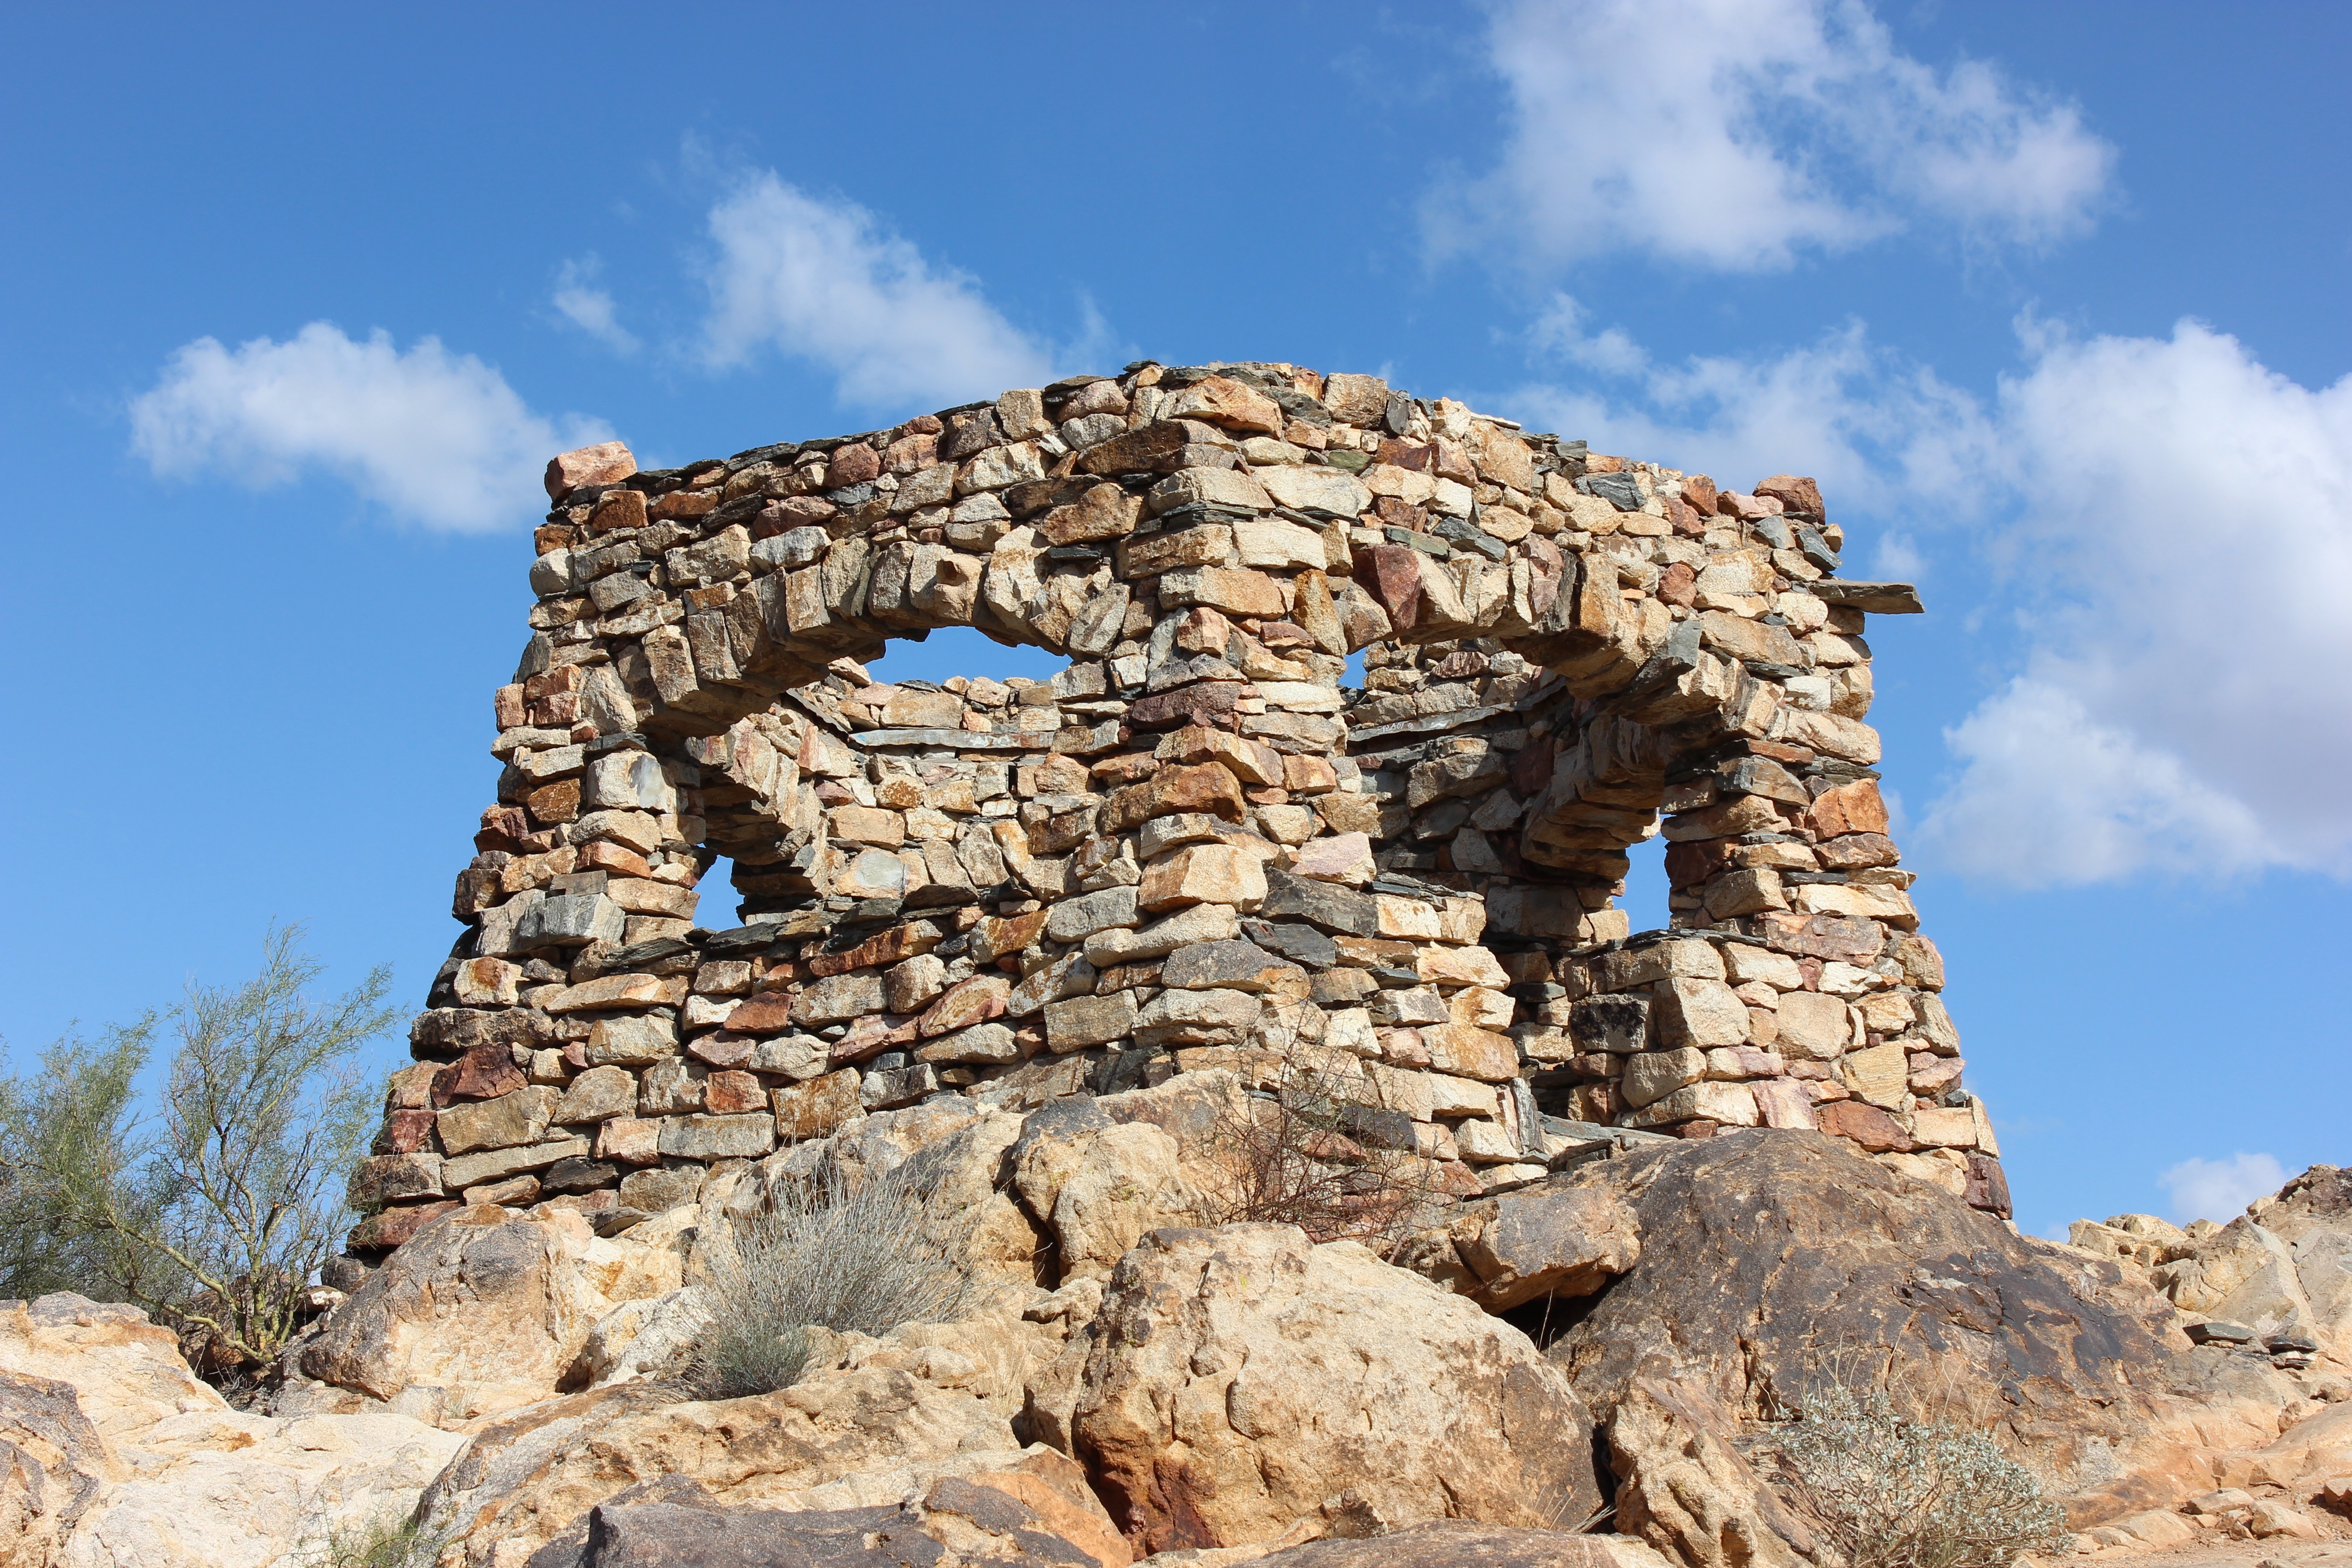
landscape, rock, mountain, architecture, sky, desert, building, stone, formation, scenic, ancient, abandoned, arizona, outdoors, cool image, rubble, geology, outcrop, ruins, escarpment, history, cool photo, bedrock, archaeological site, historic site, ancient history